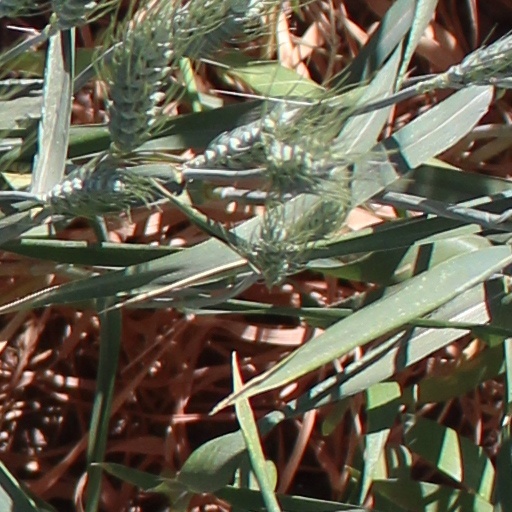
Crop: wheat